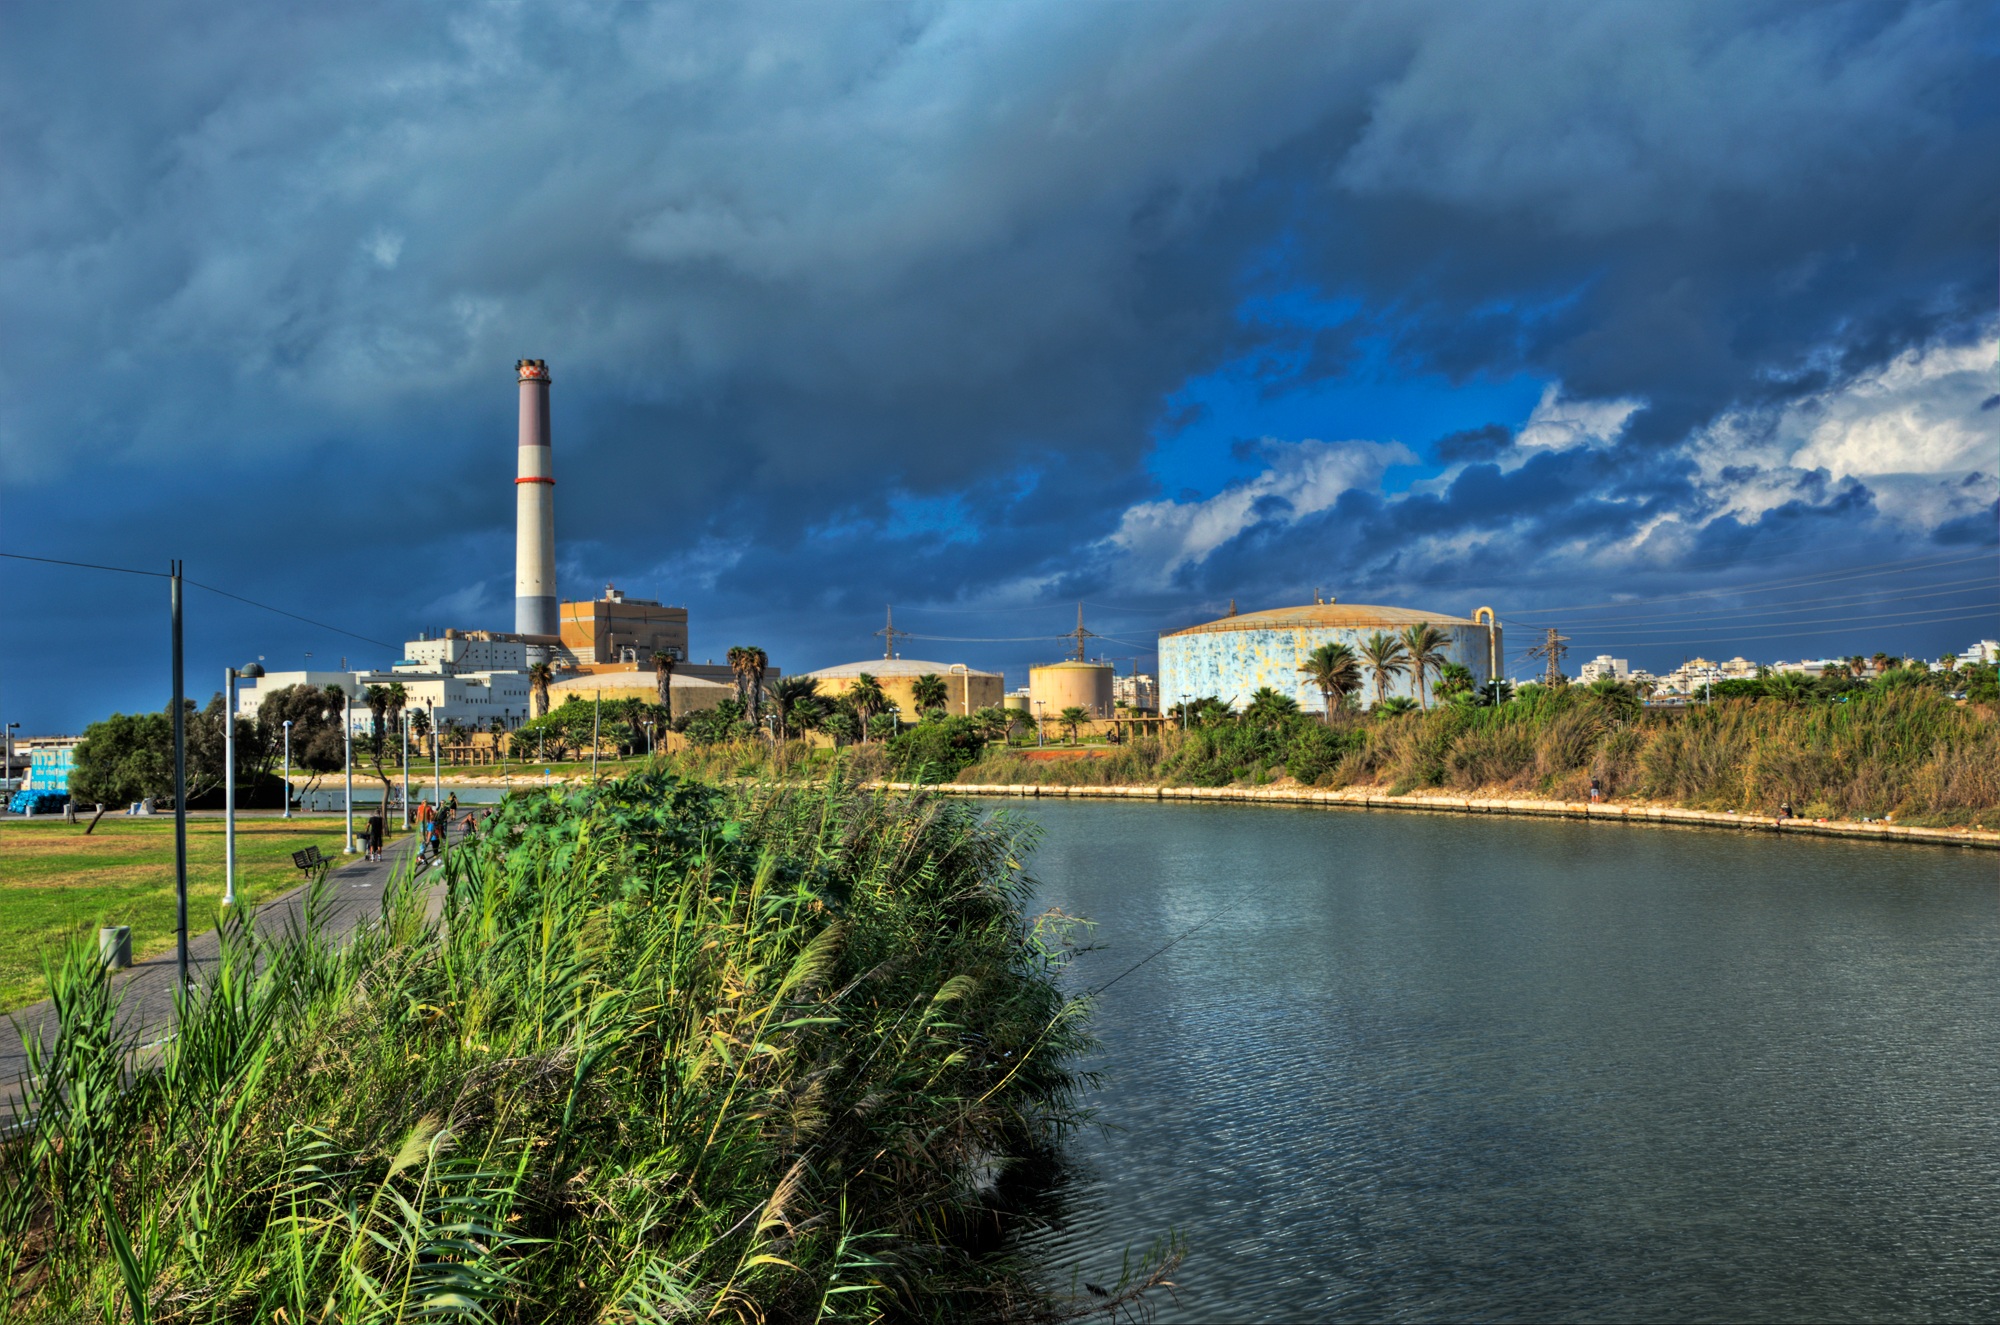
landscape, sea, coast, water, horizon, mountain, cloud, sky, hill, shore, river, cityscape, reflection, tower, bay, reservoir, waterway, rural area, power station